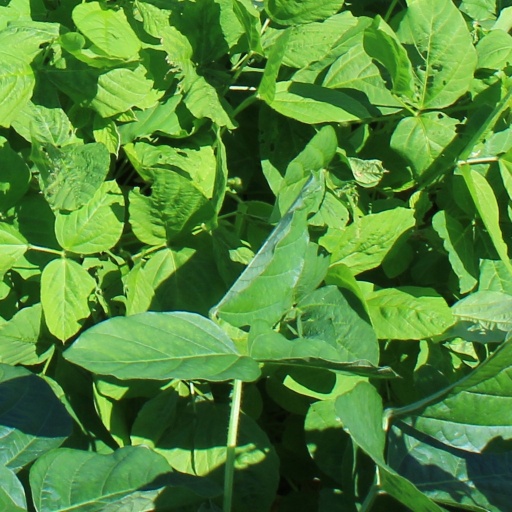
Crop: soybean